Overtone

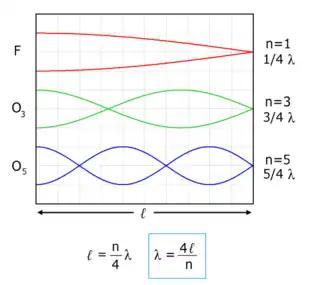
Physical representation of third ("O") and fifth ("O") overtones of a cylindrical pipe closed at one end. "F" is the fundamental frequency; the third overtone is the third harmonic, 3"F", and the fifth overtone is the fifth harmonic, 5"F" for such a pipe, which is a good model for a pan flute.

An overtone is a partial (a "partial wave" or "constituent frequency") that can be either a harmonic partial (a harmonic) other than the fundamental, or an inharmonic partial. A harmonic frequency is an integer multiple of the fundamental frequency. An inharmonic frequency is a non-integer multiple of a fundamental frequency.